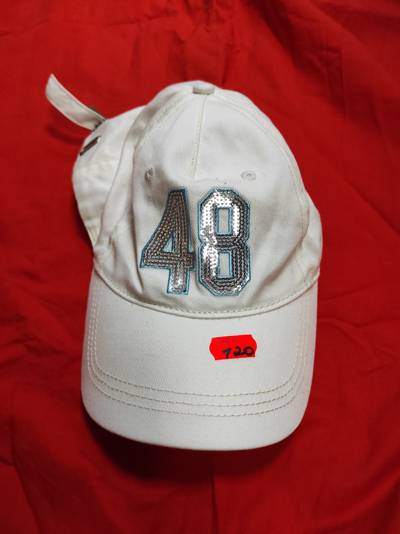
Waste category: clothes